Heidelberg Town Hall

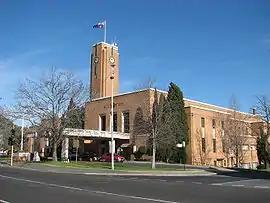
The civic building in Ivanhoe

Heidelberg Town Hall is a civic building located on Upper Heidelberg Road in Ivanhoe, a suburb of Melbourne, Australia. It is now more commonly known as The Centre Ivanhoe.